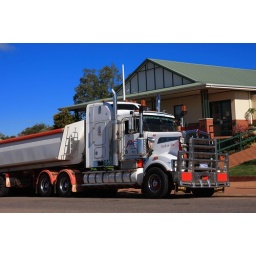
the road train always in highway